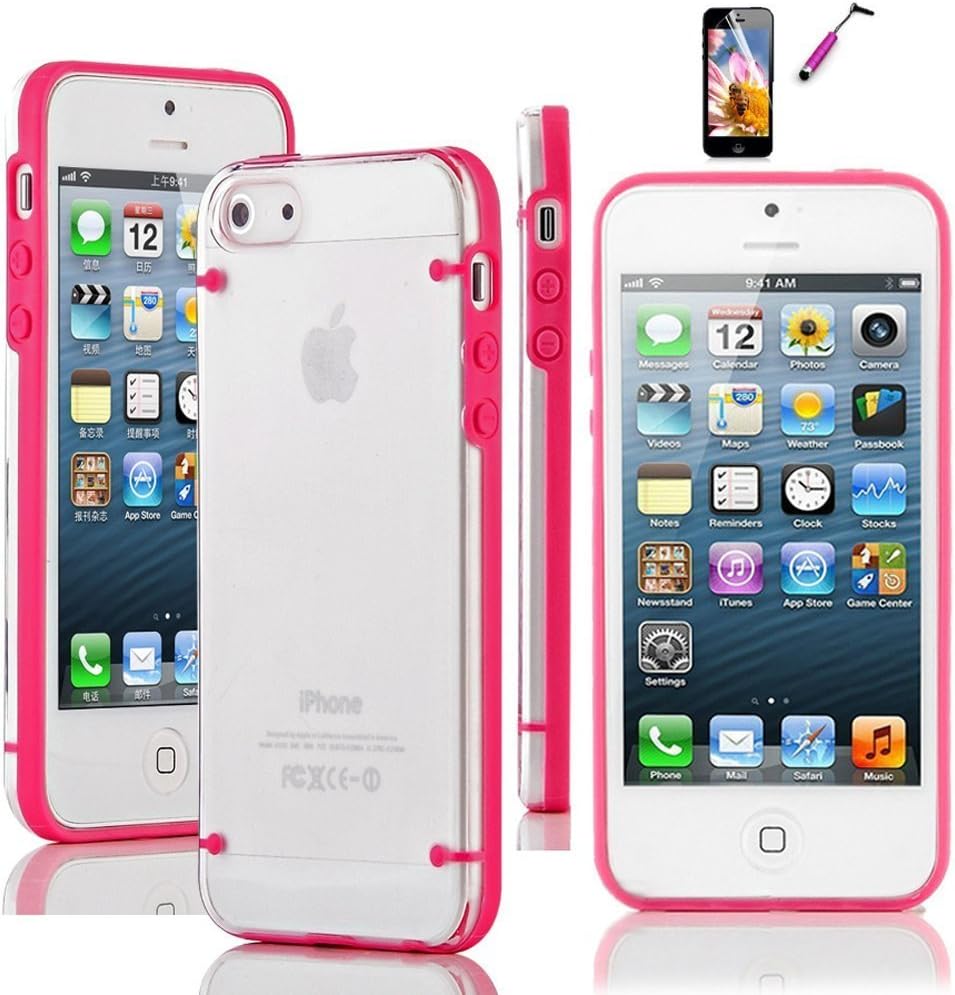
Classy Autos Hybrid Ultra Thin Transparent Crystal Clear Hard TPU Case Cover for iPhone 5 5S (Hot Pink)
Category: Cell Phones & Accessories
it is an unique case that will catch the attention of your peers!It is also a good idea to send it as a gift to your friends.
Features: Top Quality, Cut, Elegant & Simple, make your devices lovely | Color and Design as the picture showing | Customized beautiful style & color | Nice protection against dirt and accidental damage | Molded to fit perfectly